January 31 – February 3, 2021 nor'easter

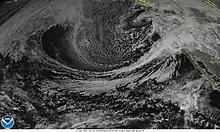
GOES-16 geostationary imagery of the winter storm impacting the West Coast on January 27

Boston Mayor Marty Walsh declared a snow emergency the day before the storm on January 31, as Winter Storm Warnings were issued in the area. Snowfall totals were expected to be in the Boston area, with locally higher totals. Boston Public Schools were to be remote on February 1 and 2, and numerous school districts in the area either were to have an early dismissal or fully remote learning on February 1. Worcester, Massachusetts also announced a parking ban on February 1, because of the nor'easter. The state of Massachusetts also deployed nearly 4,000 snow removal vehicles and other services to pre-treat the roads in Massachusetts before and during the storm.